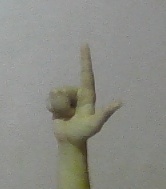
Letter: laam